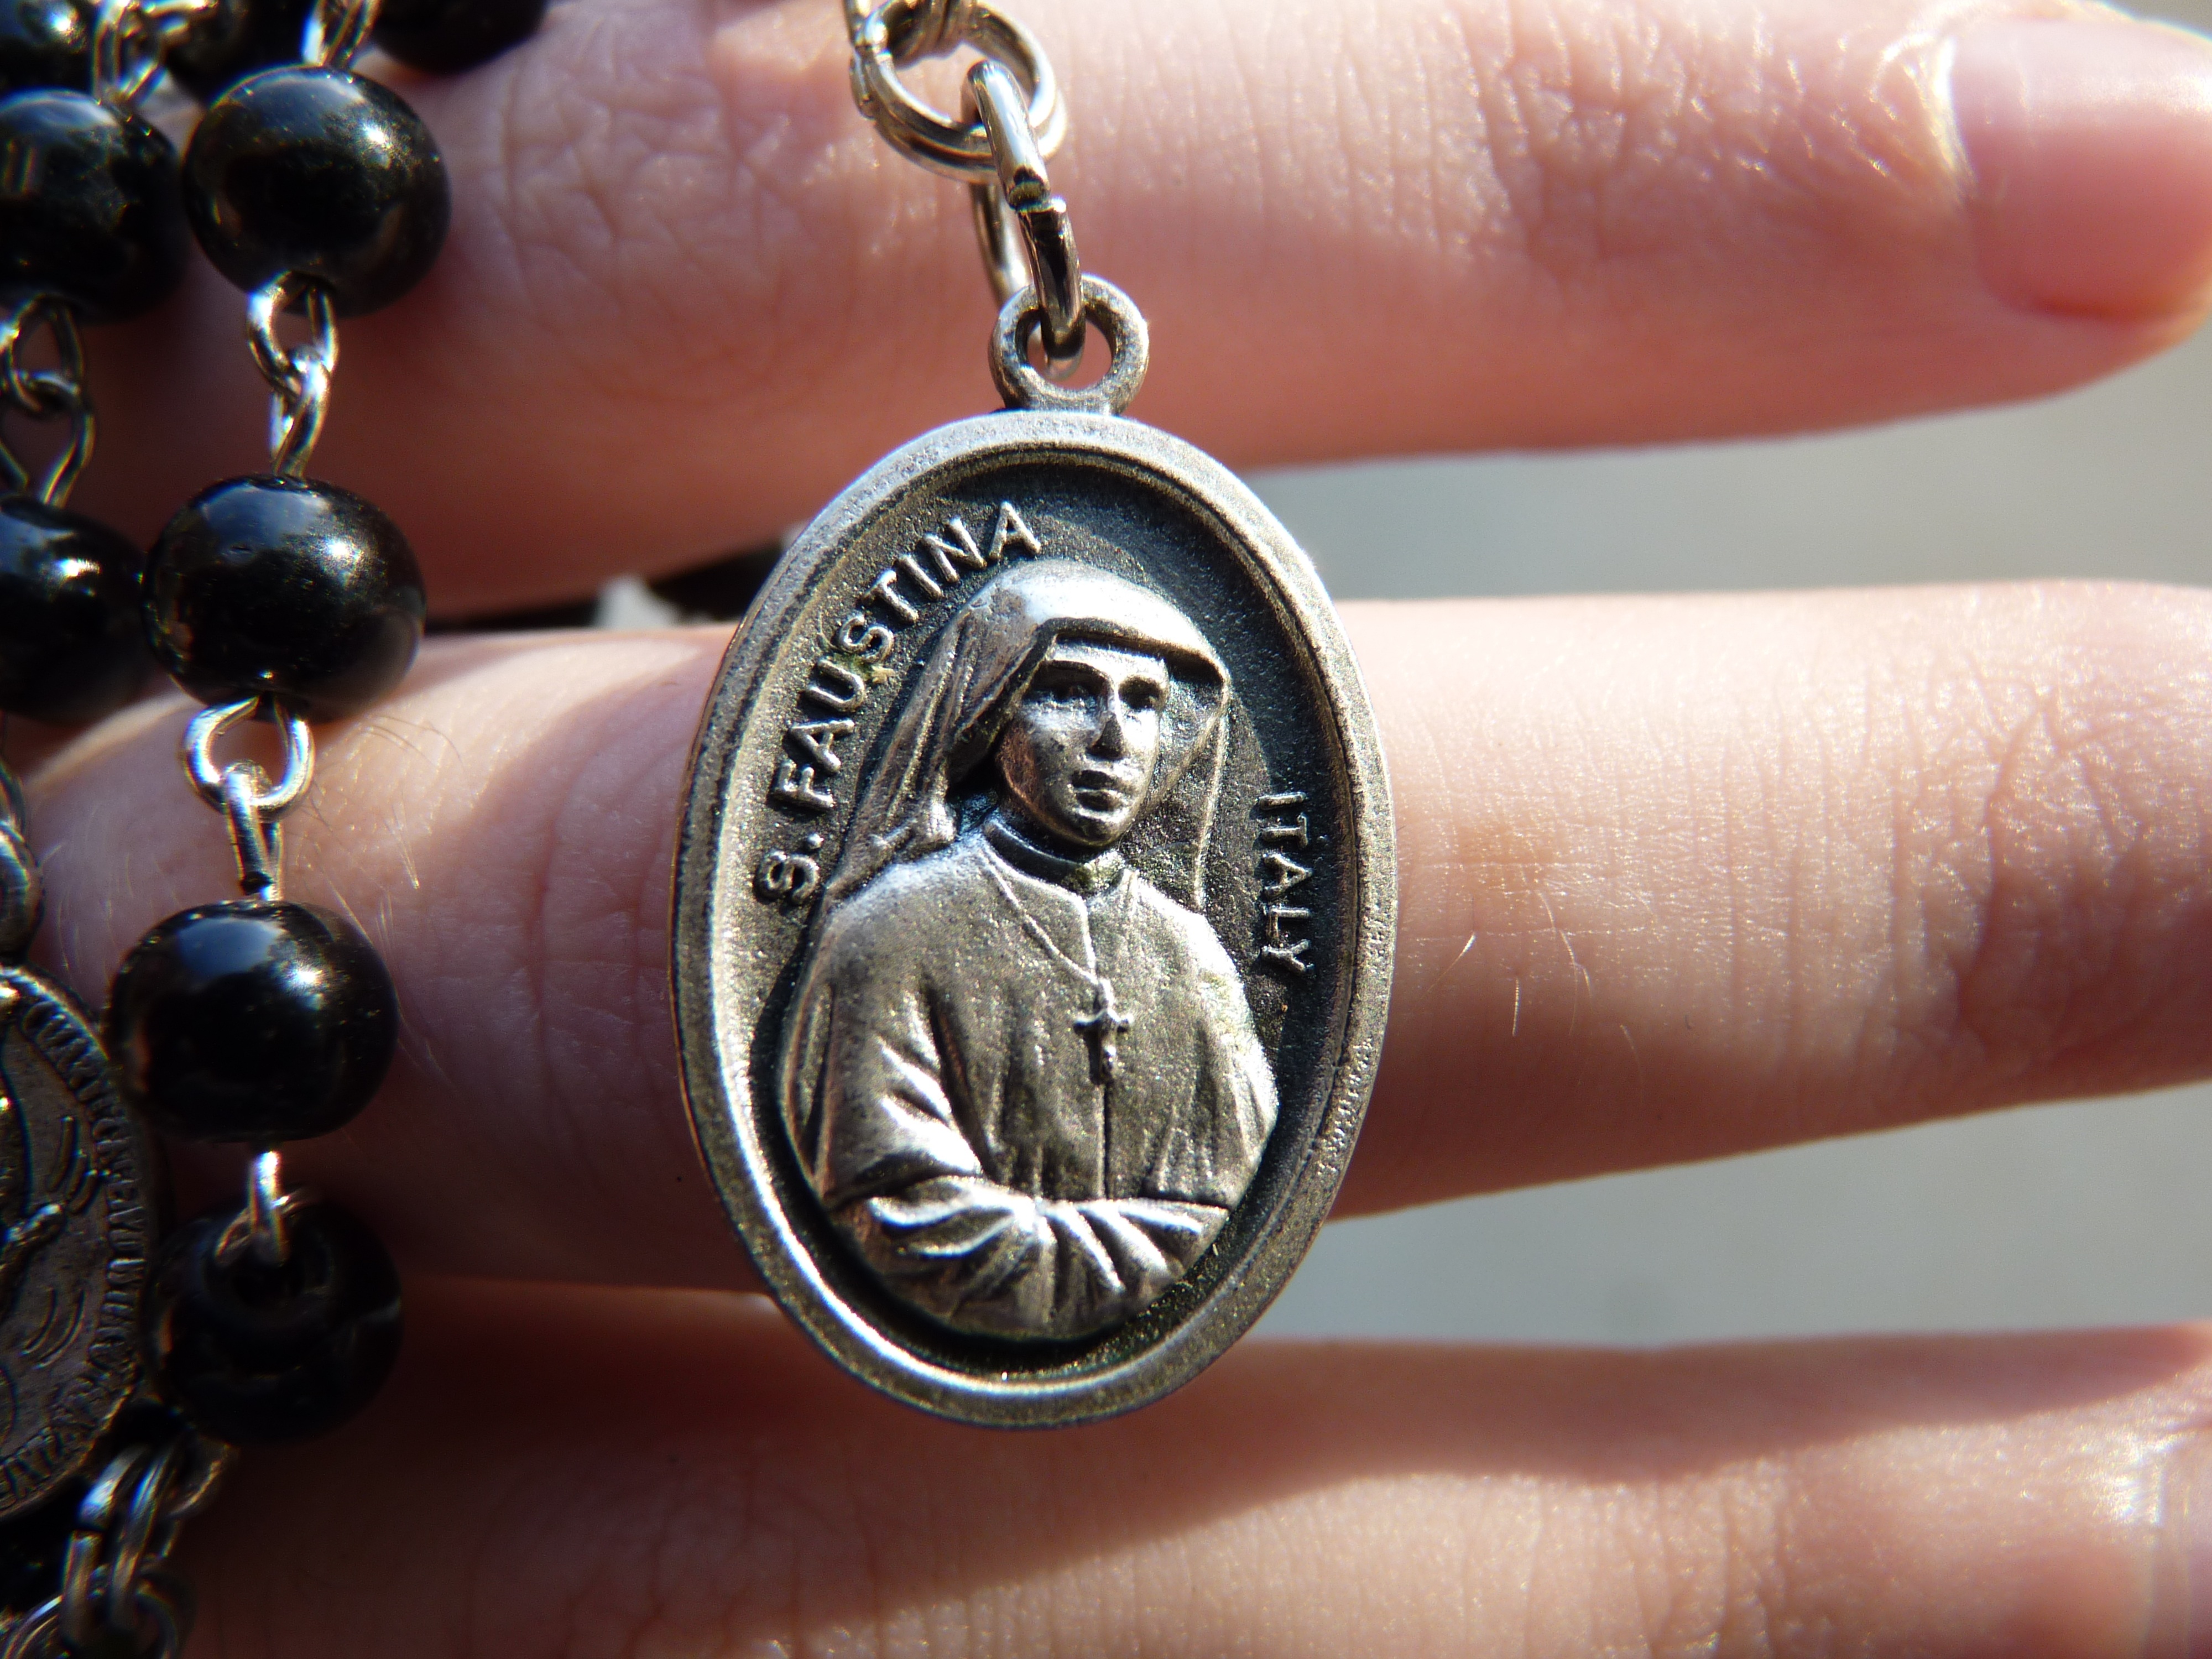
hand, church, jewellery, religious, catholic, silver, historical, basilica, medal, pendant, locket, fashion accessory, st faustina, faustina